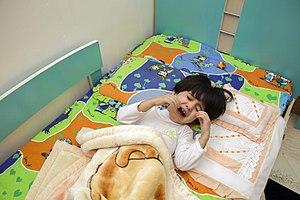
Le pleur est un état manifesté par des larmes chez les humains en tant que réponse émotionnelle. L'acte de pleurer se manifeste à la suite de différents facteurs environnementaux entourant et affectant l'état psychologique d'un individu. Le terme médical est «